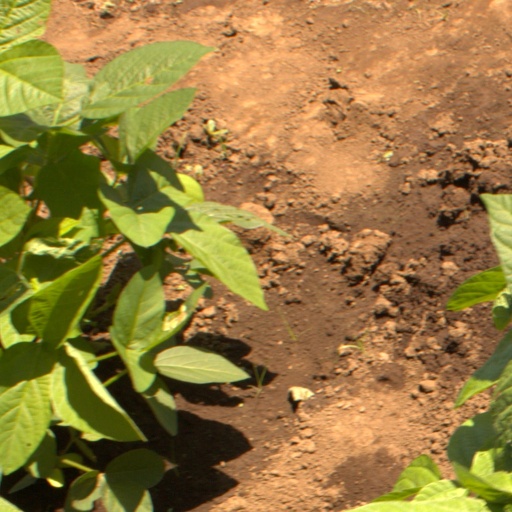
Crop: soybean